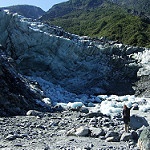
Scene: Outdoor